Cannone da 75/46 C.A. modello 34

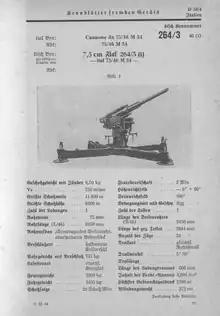
Datasheet: "7,5 cm Flak 264/3(i)" "Cannone da 75/46 M 34" scan of Dienstvorschrift: "Kennblätter fremden Geräts D 50/4"

The gun shows the influence of contemporary Vickers designs such as the Model 1931, and was a sound and orthodox design. As production was both late in starting and slow in being carried out, by 1942 only 226 of the 240 ordered had been delivered. This meant that older, obsolete AA guns had to be kept in service even though their efficacy was minimal, and also that its production continued in parallel with the newer and better performing Cannone da 90/53. In addition to the mobile "modello 34", a static mount, called the "Cannone da 75/46 C.A. modello 40" was produced. Production of the model was also slow and only 45 of the 240 ordered were delivered.